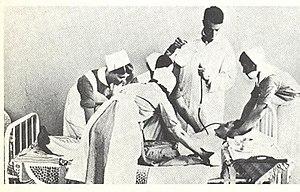
La cure de Sakel, du nom du psychiatre Manfred Sakel consistait en des comas insuliniques provoqués par injection, suivis d'un resucrage progressif dans un contexte de maternage réalisé par un infirmier. On espérait alors une guérison rapide de la schizophrénie avec un taux de succès élevé, entre 50 et 80%.
La psychiatrie punitive en URSS était un système utilisé pour emprisonner les dissidents dans les hôpitaux psychiatriques, appelés psikhouchka, souvent sous le diagnostic de « schizophrénie torpide » ou « schizophrénie latente », « schizophrénie larvée », « schizophrénie lente », « schizophrénie stagnante ». Certaines sources, datant de 2007-2009, signalaient que la pratique de l'abus de l'internement psychiatrique a toujours lieu dans la Russie contemporaine.